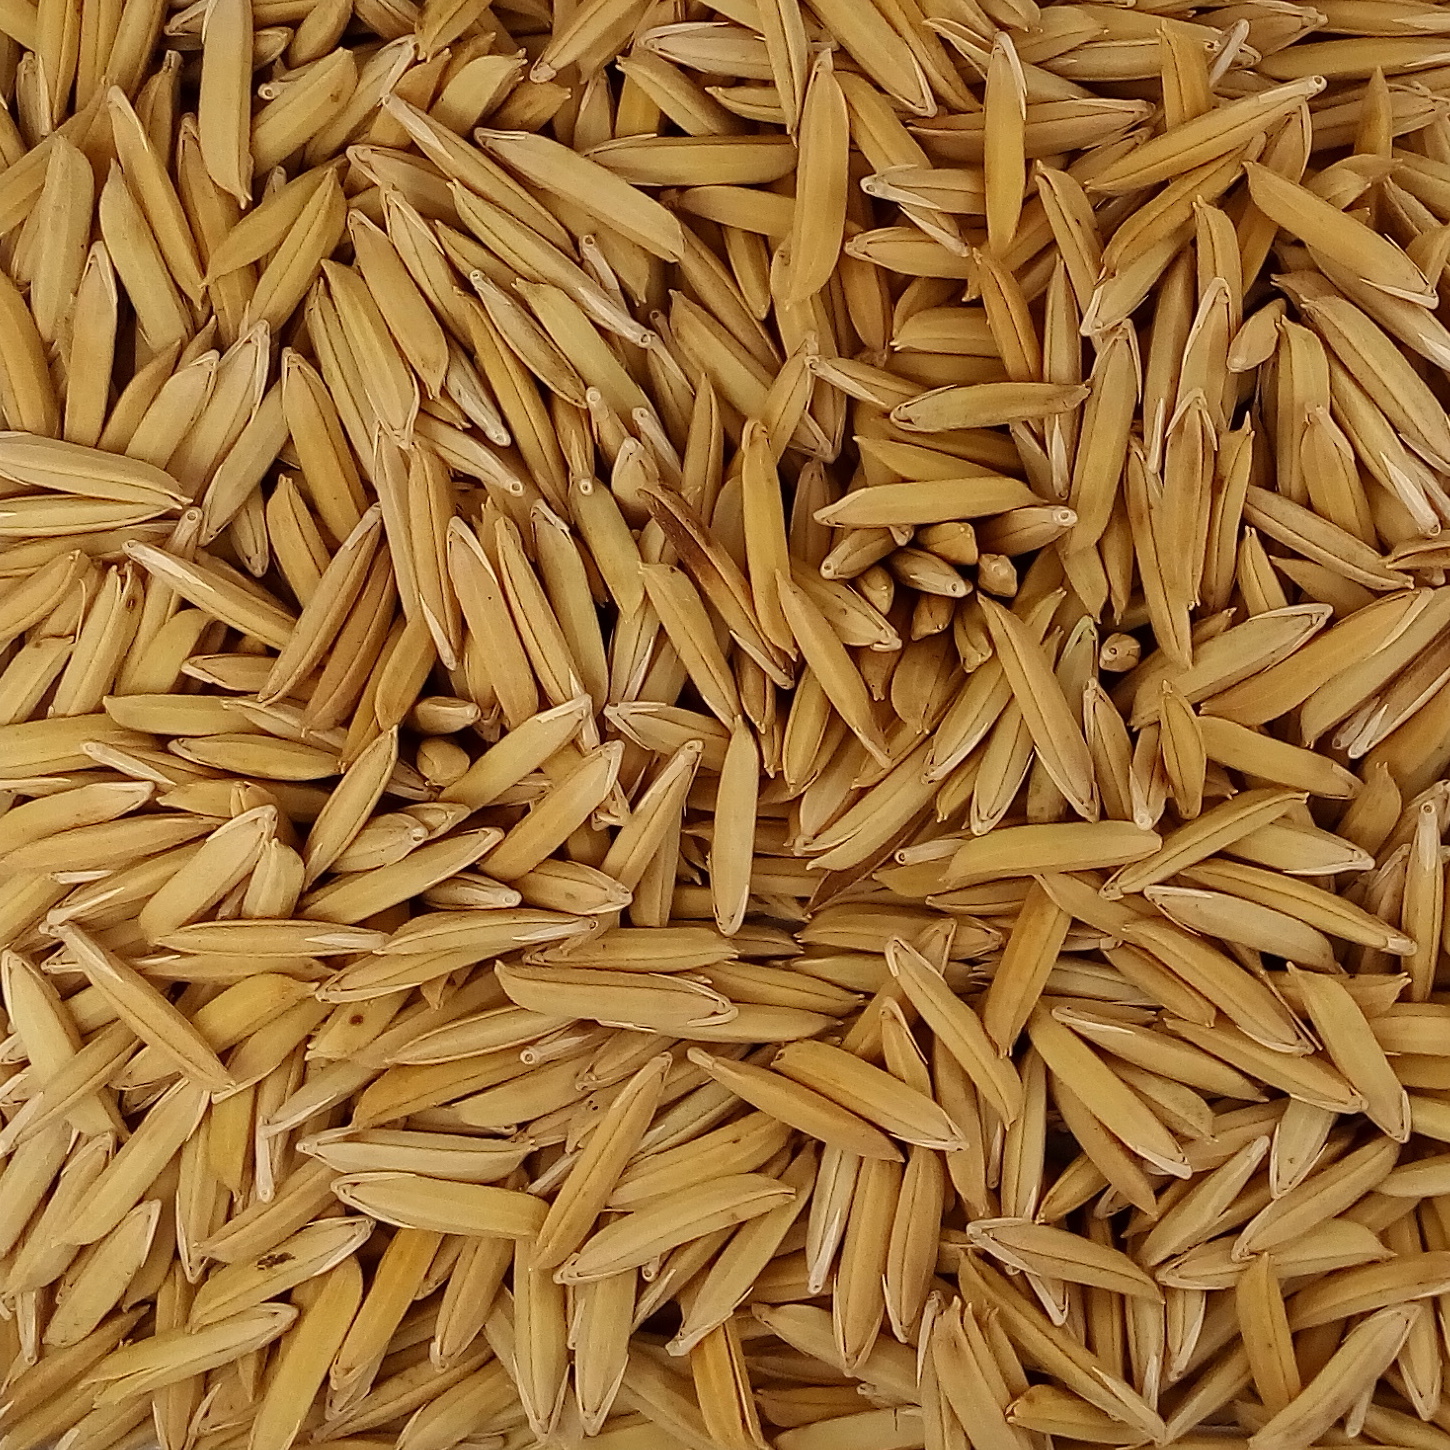
Rice seed variety: 1718